Imprimi potest

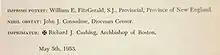
An , a and an (by Richard Cushing) on a book published by Random House in 1953. The book in question is the English translation by Louis J. Gallagher, S.J. of by Matteo Ricci, S.J. and Nicolas Trigault, S.J.

' or ' (Latin for 'it can be printed') is a declaration by a major superior of a religious institute of the Catholic Church that writings on questions of religion or morals by a member of the institute may be printed. Superiors make such declarations only after censors charged with examining the writings have granted the , a declaration of no objection. Final approval can then be given through the ('let it be printed') of the author's bishop or of the bishop of the place of publication.